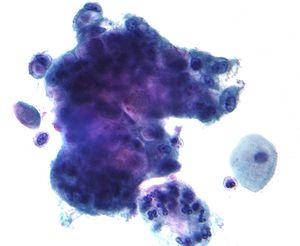
Un adénocarcinome est une tumeur maligne développée aux dépens d'un épithélium glandulaire. Le terme est à distinguer de celui d'adénome qui désigne une tumeur développée aux dépens d'un épithélium glandulaire, mais bénigne. En pratique, une tumeur est reconnue comme adénocarcinome lorsque son analyse microscopique anatomo-pathologique démontre un aspect de glande ou la présence de sécrétions mucineuses.
Depuis la publication en 1943 de Diagnosis of Uterine Cancer by the Vaginal Smear, le dépistage du cancer du col utérin reposait sur la recherche de modification cellulaire des cellules du col de l'utérus pouvant aboutir à un cancer du col de l'utérus.